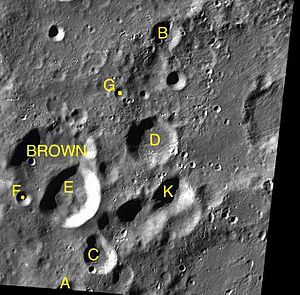
Brown (månekrater)
Brown er et nedslagskrater på Månen. Det befinder sig i den sydøstlige del af Månens forside og er opkaldt efter den engelske matematiker og astronom Ernest W. Brown.